Typhoon Nepartak

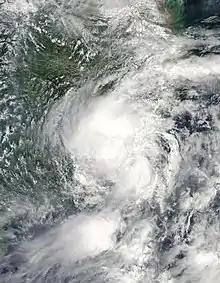
Tropical Storm Nepartak over eastern China on July 9

On July 7, two people drowned in storm-related incidents: one at Chihsingtan Beach in Hualien County and the other in Penghu. At least one person was killed during the storm's landfall after being struck by debris. More than 142 people sustained injuries, primarily from shattered glass or airborne debris. Wind gusts of up to were observed in Taitung County, the highest recorded wind in the county in 61 years of record keeping; the powerful winds toppled trees and power lines, tore apart roofs, and flipped vehicles. At the height of the storm, 545,696 households lost power and 24,829 lost water supplies. Preliminary estimates of damage in Taitung County alone exceeded NT$2 billion (US$62 million) by July 9. Preliminary estimates of agricultural damage reached NT$1.07 billion (US$33.2 million), of which NT$731.39 million (US$22.7 million) was incurred by Taitung County. Custard apples suffered the greatest losses, with lost, followed by bananas. Seven major highways, including No. 7 and No. 23 were damaged. At the port of Kaohsiung, the Singapore-flagged cargo ship "Avata" was torn from its moorings in a harbor it was sheltering it; two tow vessels had to bring it back to port.